Tie signs

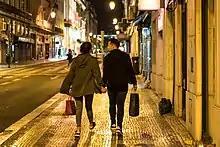
Couples holding hands in public is a common tie sign

Origination of the term "tie sign" has been attributed to Desmond Morris, an English zoologist and author, by at least one source. However, Erving Goffman is also credited with employing the term in 1959, almost two decades earlier.